Jigme Singye Wangchuck National Park

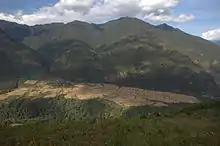
The vast paddy of Nabji and Korphu

A total of 270 bird species have been recorded in the park. Of the 270 recorded birds, eight are Globally threatened and thus fall under Schedule I of the FNCA, 1995. Phobjikha Valley, which falls in the buffer zone of the park, is also a very important winter habitat for the migrating black-necked cranes. The park is also a very important habitat of the critically endangered white-bellied herons in Bhutan. Places such as Tingtibi and Nabji-Korphu are very important habitats of the rufous-necked hornbill ("Aceros nipalensis"). The park is also home to the populations of the endangered great hornbill and wood snipe.